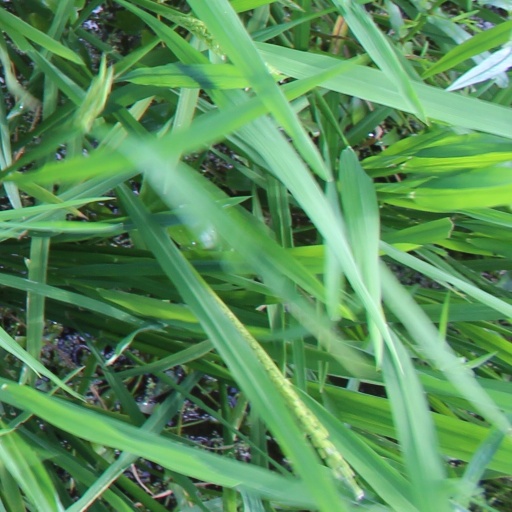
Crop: rice